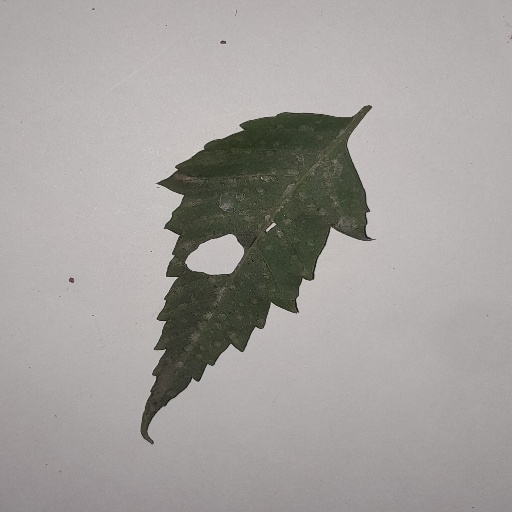
Species: Neem
Leaf condition: Shot Hole Leaf